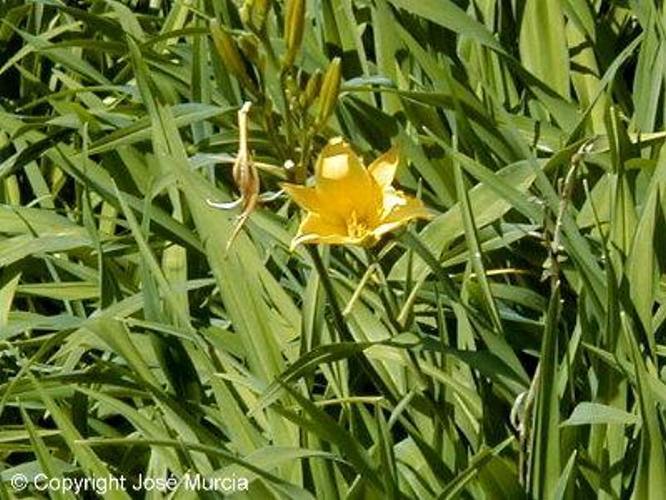
Flower: Tulip